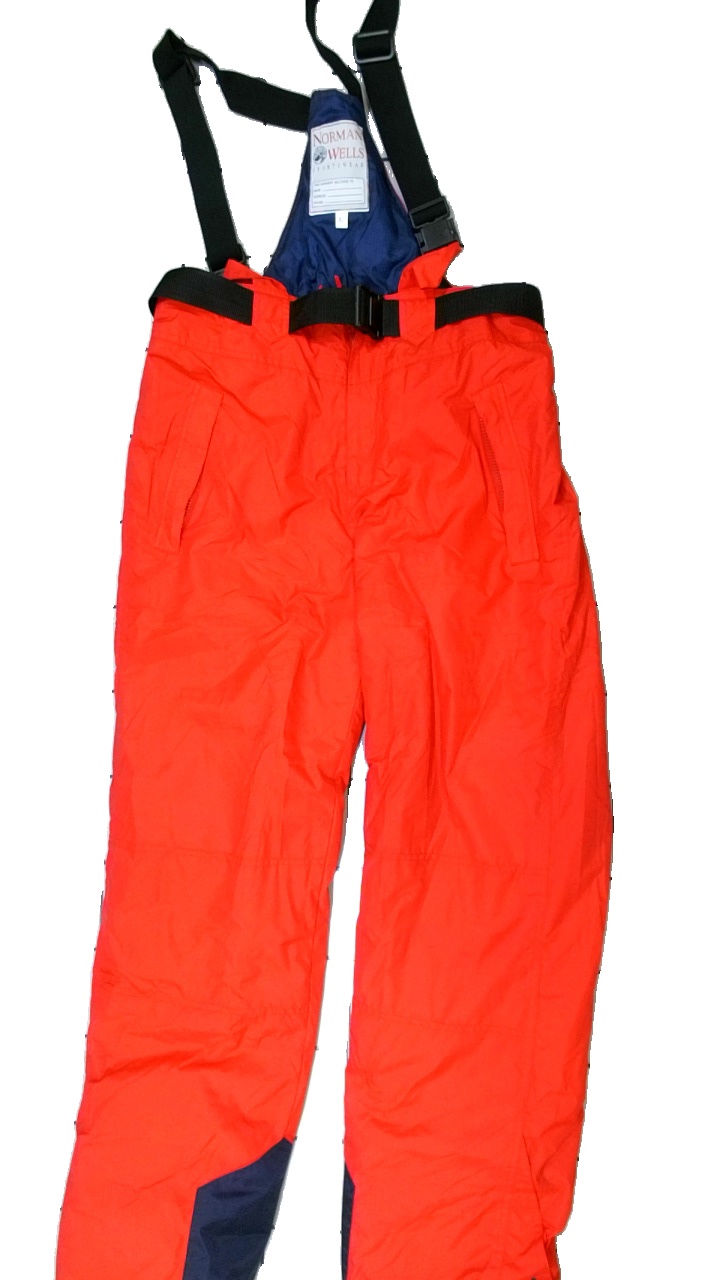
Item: Winter Trousers (Unisex)
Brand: Norman Wells
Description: röda vinter byxor med hängslen
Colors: Red, Blue
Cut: Regular
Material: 100% nylone
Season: Winter
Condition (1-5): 5
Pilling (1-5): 5
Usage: Reuse
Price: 100-150